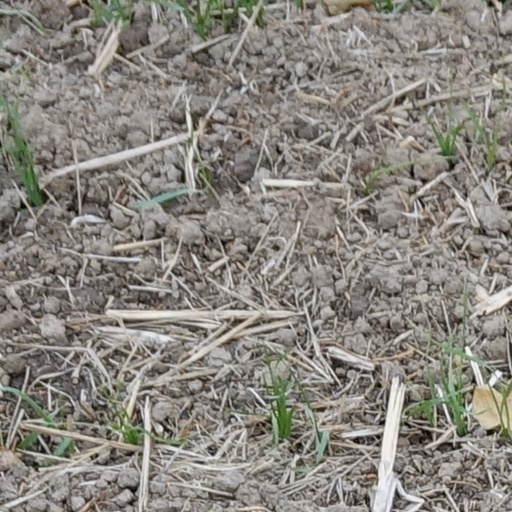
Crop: wheat